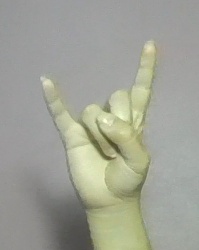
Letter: la